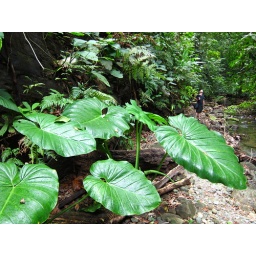
Big leaves growing from the ground while Ronald is watching birds in the sky